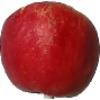
Label: red_yellow_apple